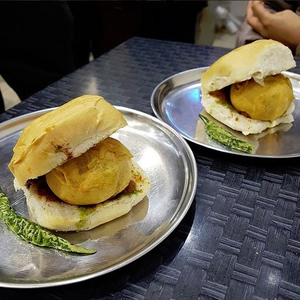
Dish: vadapav